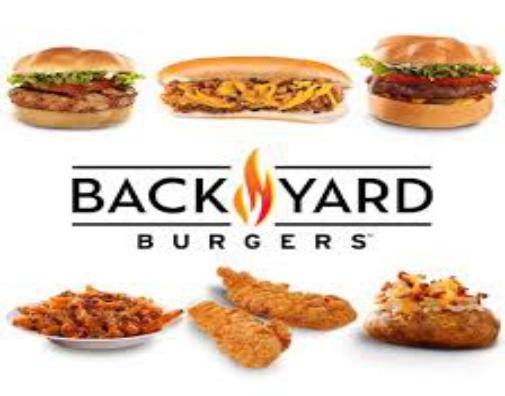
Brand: Back Yard Burgers
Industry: Food